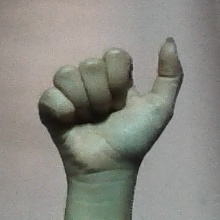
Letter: dhad